Sembulan railway station

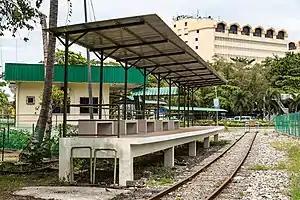
The station photographed in 2012.

Sembulan railway station, formerly Secretariat railway station, is one of eleven minor railway station on the Western Sabah Railway Line located in Secretariat Building, Kota Kinabalu, Sabah, Malaysia. The station was renovated in 2012 and known as the last station towards the city centre.